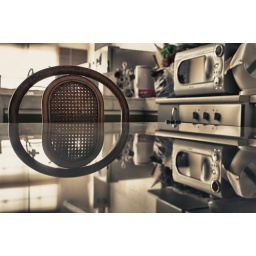
Reflection in the kitchen table #2